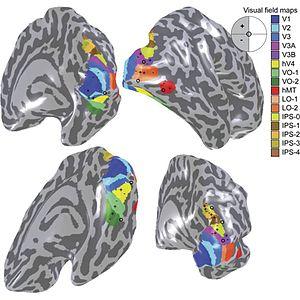
Position de 16 cartes de champ visuel sur la surface corticale gonflée de l'hémisphère droit
Le cortex visuel occupe le lobe occipital du cerveau et est chargé de traiter les informations visuelles.